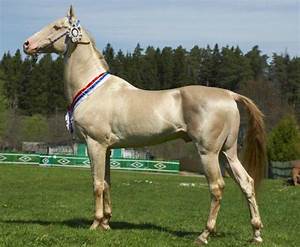
Label: cavallo